Kirk Varnedoe

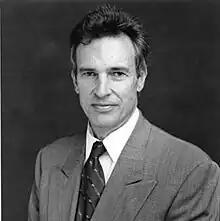

John Kirk Train Varnedoe (January 18, 1946 – August 14, 2003) was an American art historian, the chief curator of painting and sculpture at the Museum of Modern Art (MoMA) from 1988 to 2001, Professor of the History of Art at the Institute for Advanced Study in Princeton, New Jersey, and Professor of Fine Arts at the New York University Institute of Fine Arts.